Magzum Myrzagaliev

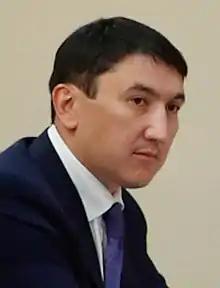
Mirzagaliev in 2020

Magzum Maratuly Mirzagaliev (born 7 November 1978) is a Kazakh politician who has served as Minister of Energy (2021–22). Prior to that, he was the Minister of Ecology, Geology and Natural Resources from 2019 and in the ministry as Vice after working in engineering and managing national company businesses. April 14, 2022 - he was appointed as a Chairman of the Board of JSC NC KazMunayGas.